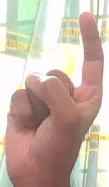
ASL sign: Z